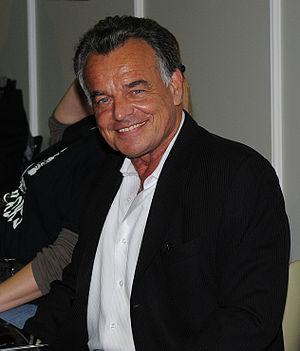
Les personnages de Chuck, série télévisée américaine, se constituent de onze acteurs principaux, d'une douzaine d'acteurs récurrents et d'un nombre aléatoire d'invités au fil des saisons.
Les personnages de Chuck, série télévisée américaine, se constituent de onze acteurs principaux, d'une douzaine d'acteurs récurrents et d'un nombre aléatoire d'invités au fil des saisons.
Cet article présente les vingt-quatre épisodes de la sixième saison de la sitcom américaine How I Met Your Mother.
Excision est un film d'horreur psychologique américain de Richard Bates Jr., sorti en 2012. C'est l'adaptation en long-métrage d'un court métrage du même réalisateur, sorti en 2008. Réalisé avec un budget minimal, il n'a eu qu'une sortie en salles limitée et s'est surtout fait remarquer dans des festivals de films d'épouvante.